Walter Corti

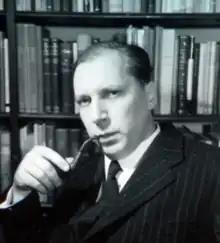
Walter Corti (1955)

Walter Robert Corti (11 September 1910 – 12 January 1990) was a Swiss philosopher and writer. He contributed to the newspaper "Neue Zürcher Zeitung" and the cultural magazine "Du". In 1946 (after World War II) he helped found the Pestalozzi Children's Village which served homeless children and orphans from the war-torn countries.